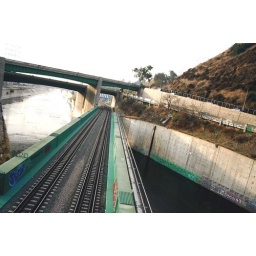
Rail bridge over the LA river and the I-110